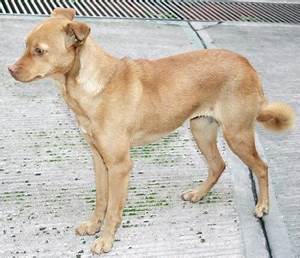
Label: cane